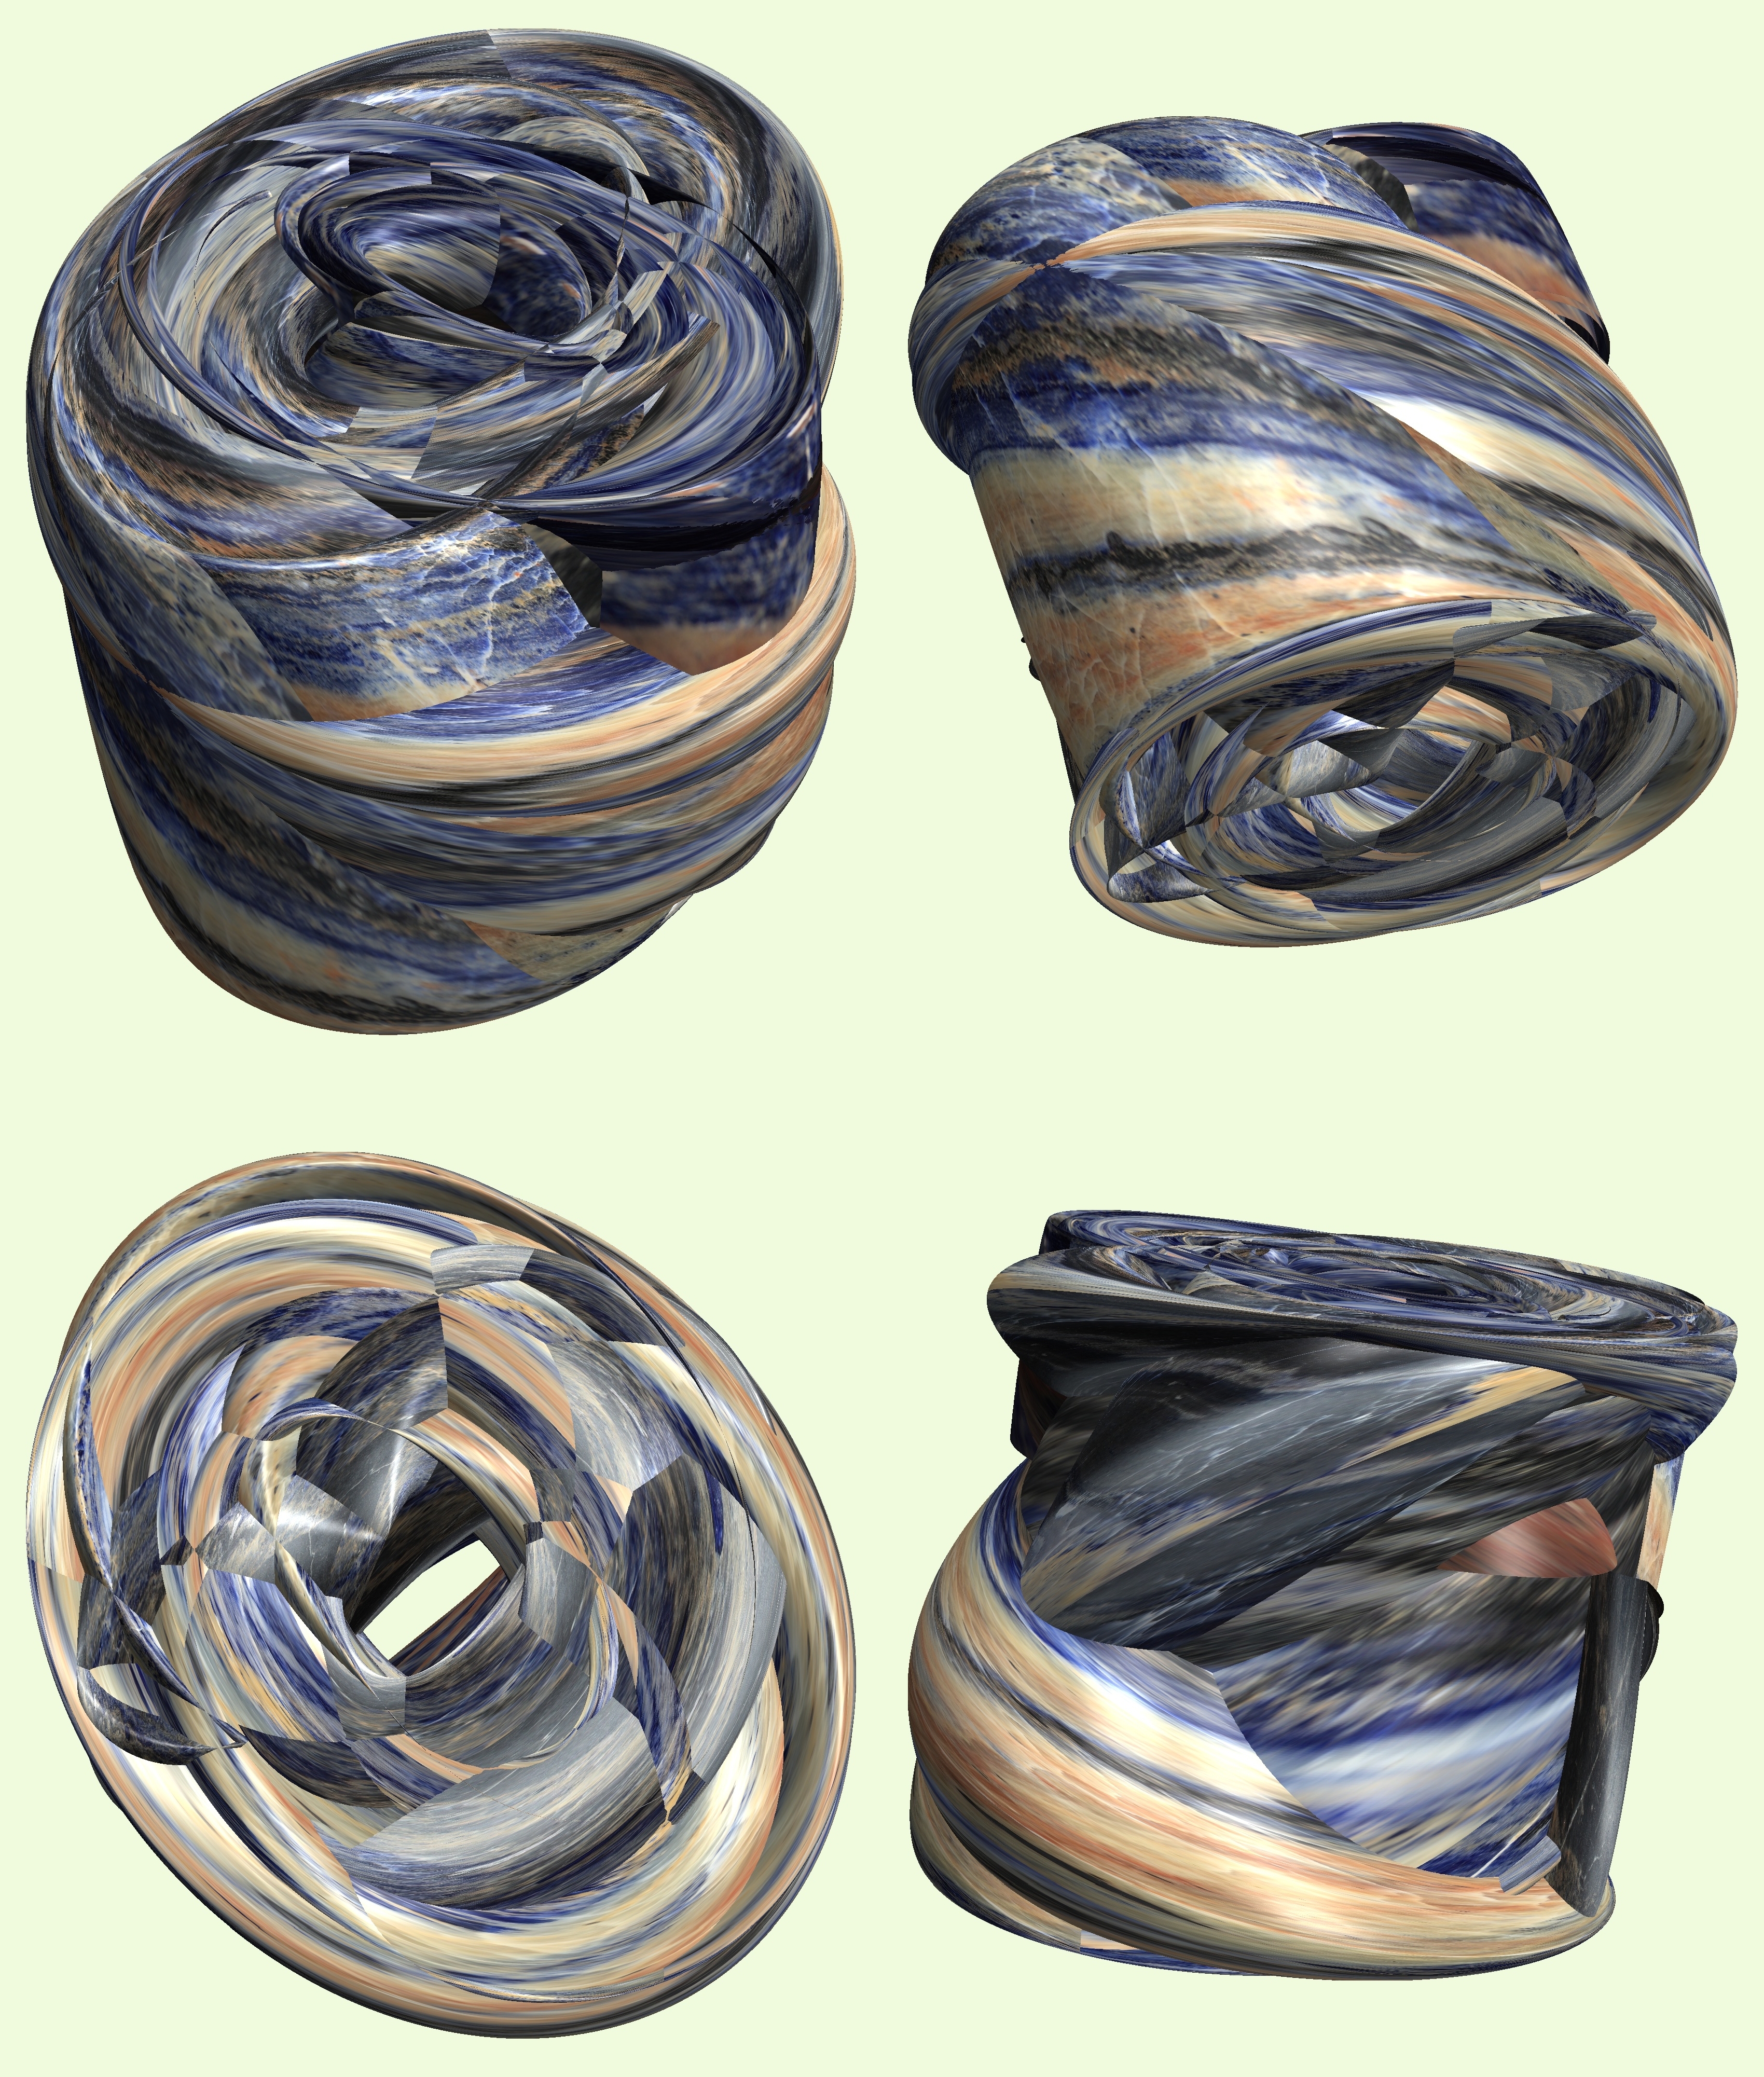
structure, texture, pattern, material, figure, design, 3d, graphic, torus, mathematica, cg, parametricplot3d, code, program, algorithm, abstruct, mapping